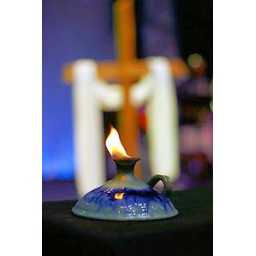
An oil lamp and a cross formed the worship center Wednesday evening. Photo by Chris Detrick